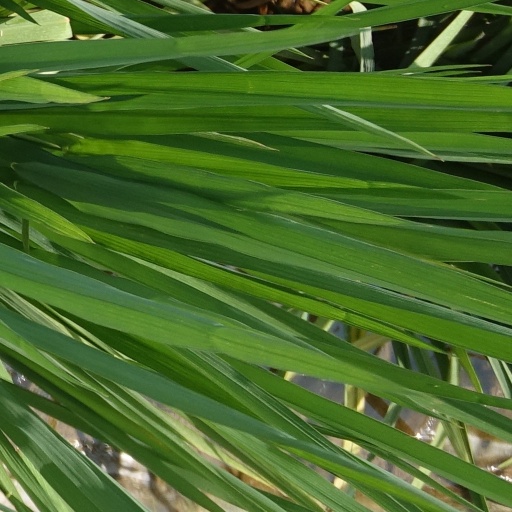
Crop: rice